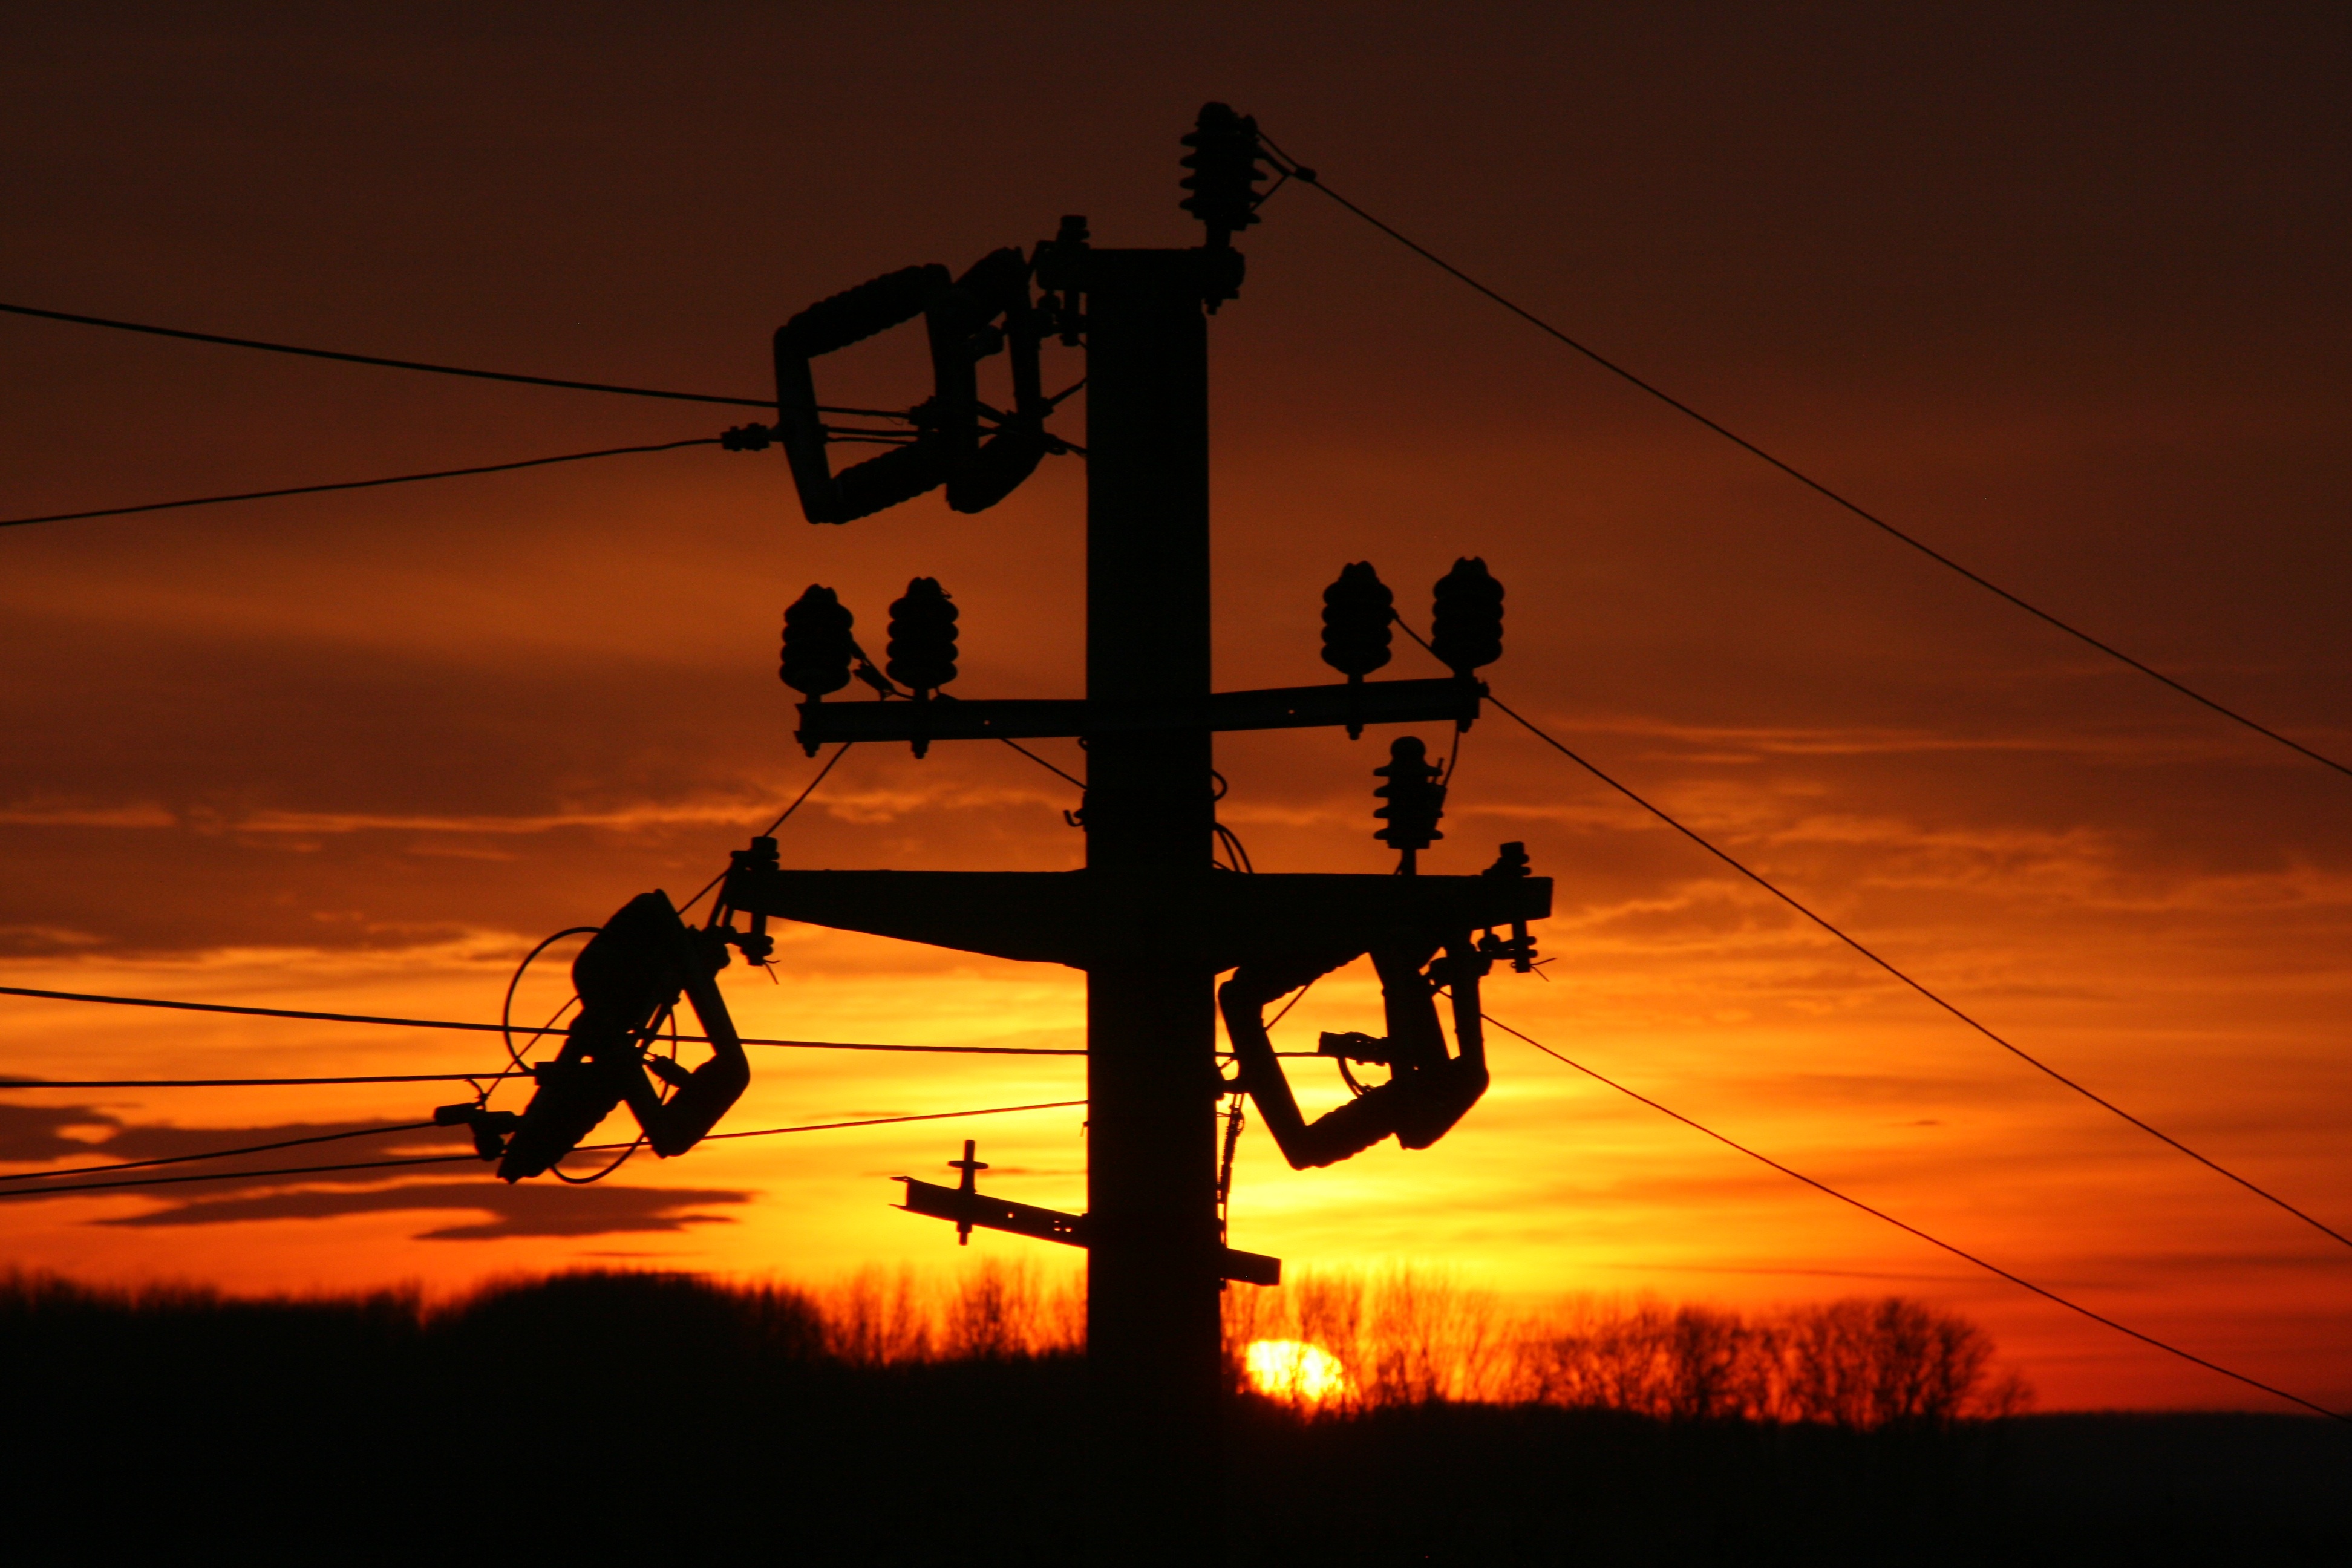
silhouette, light, cloud, sky, sun, sunrise, sunset, sunlight, morning, dawn, dusk, pole, evening, orange, red, fire, street light, black, electricity, lighting, in the evening, light fixture, afterglow